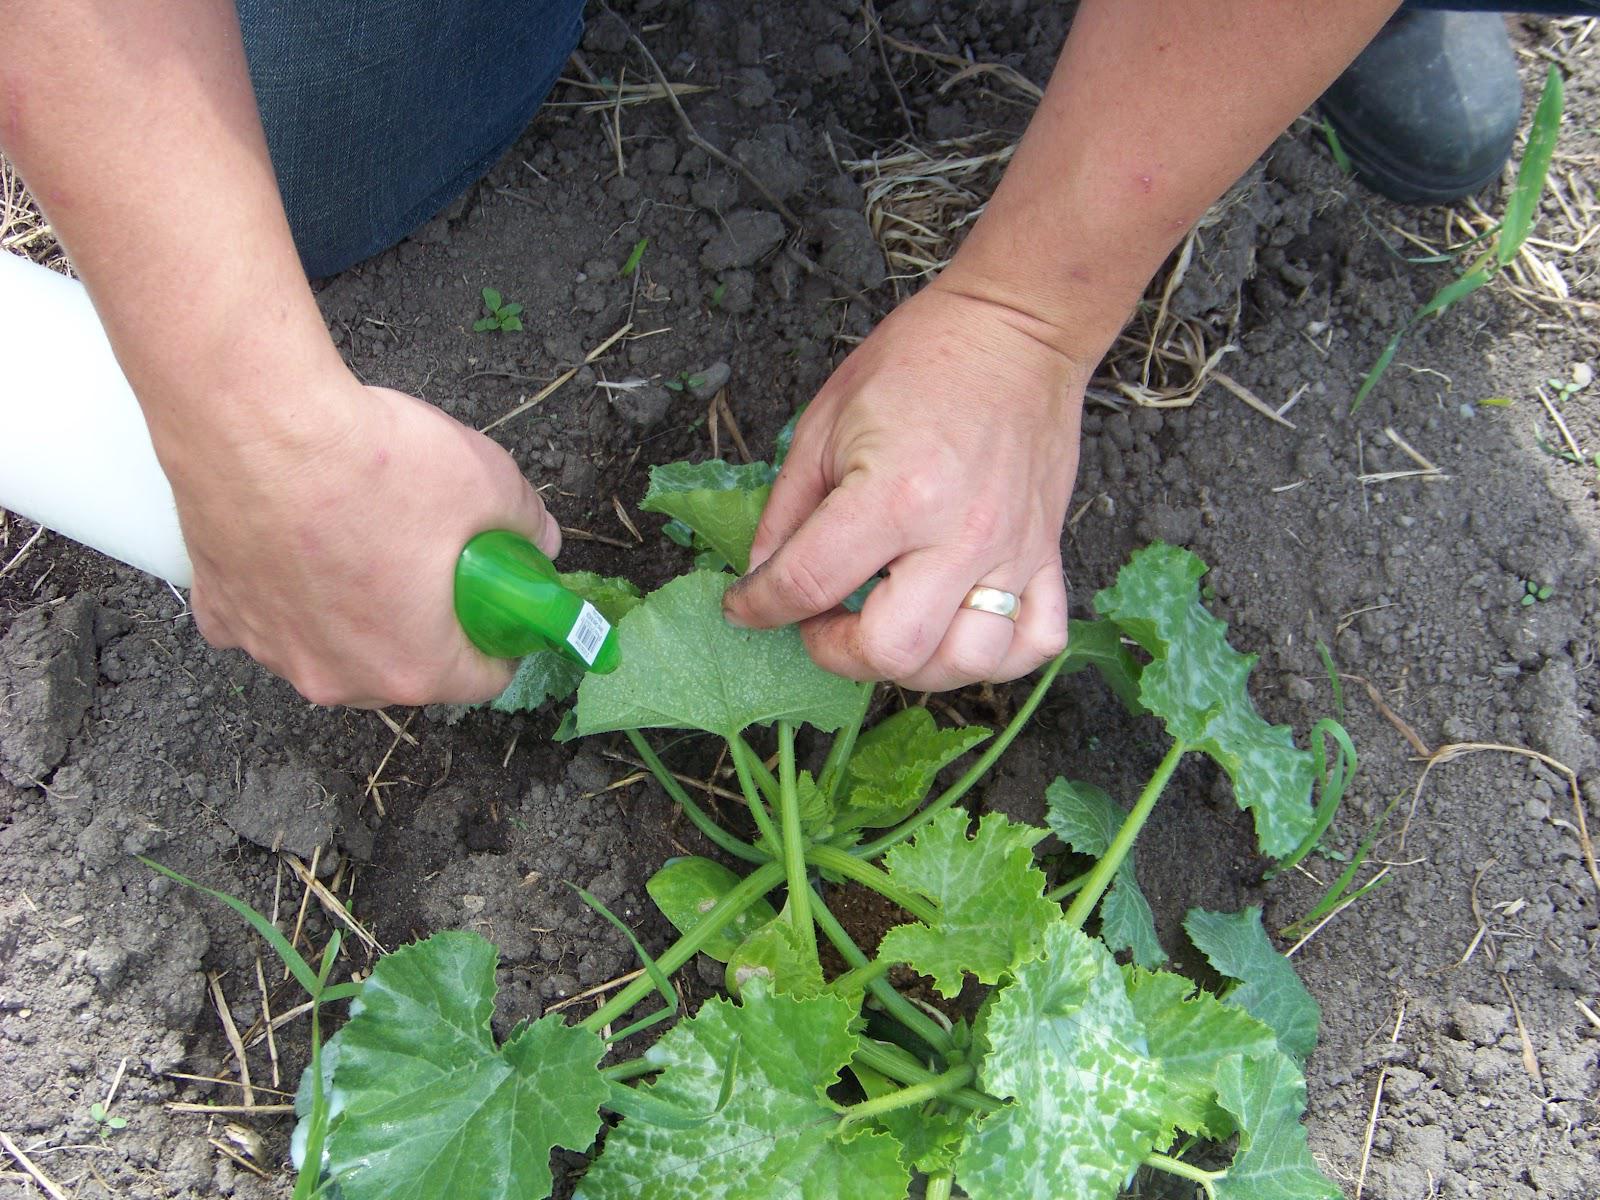
Plant: Zucchini
Disease: zucchini powdery mildew